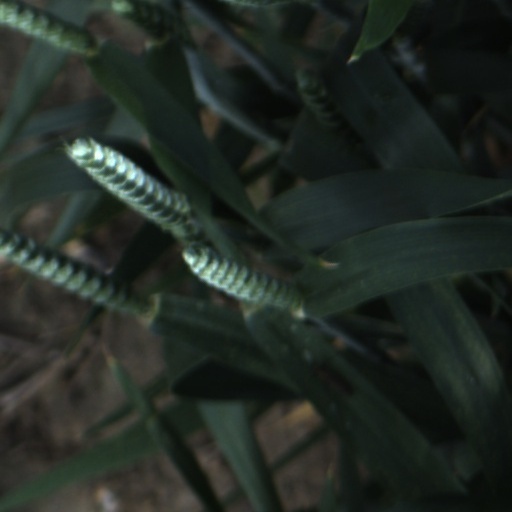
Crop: wheat